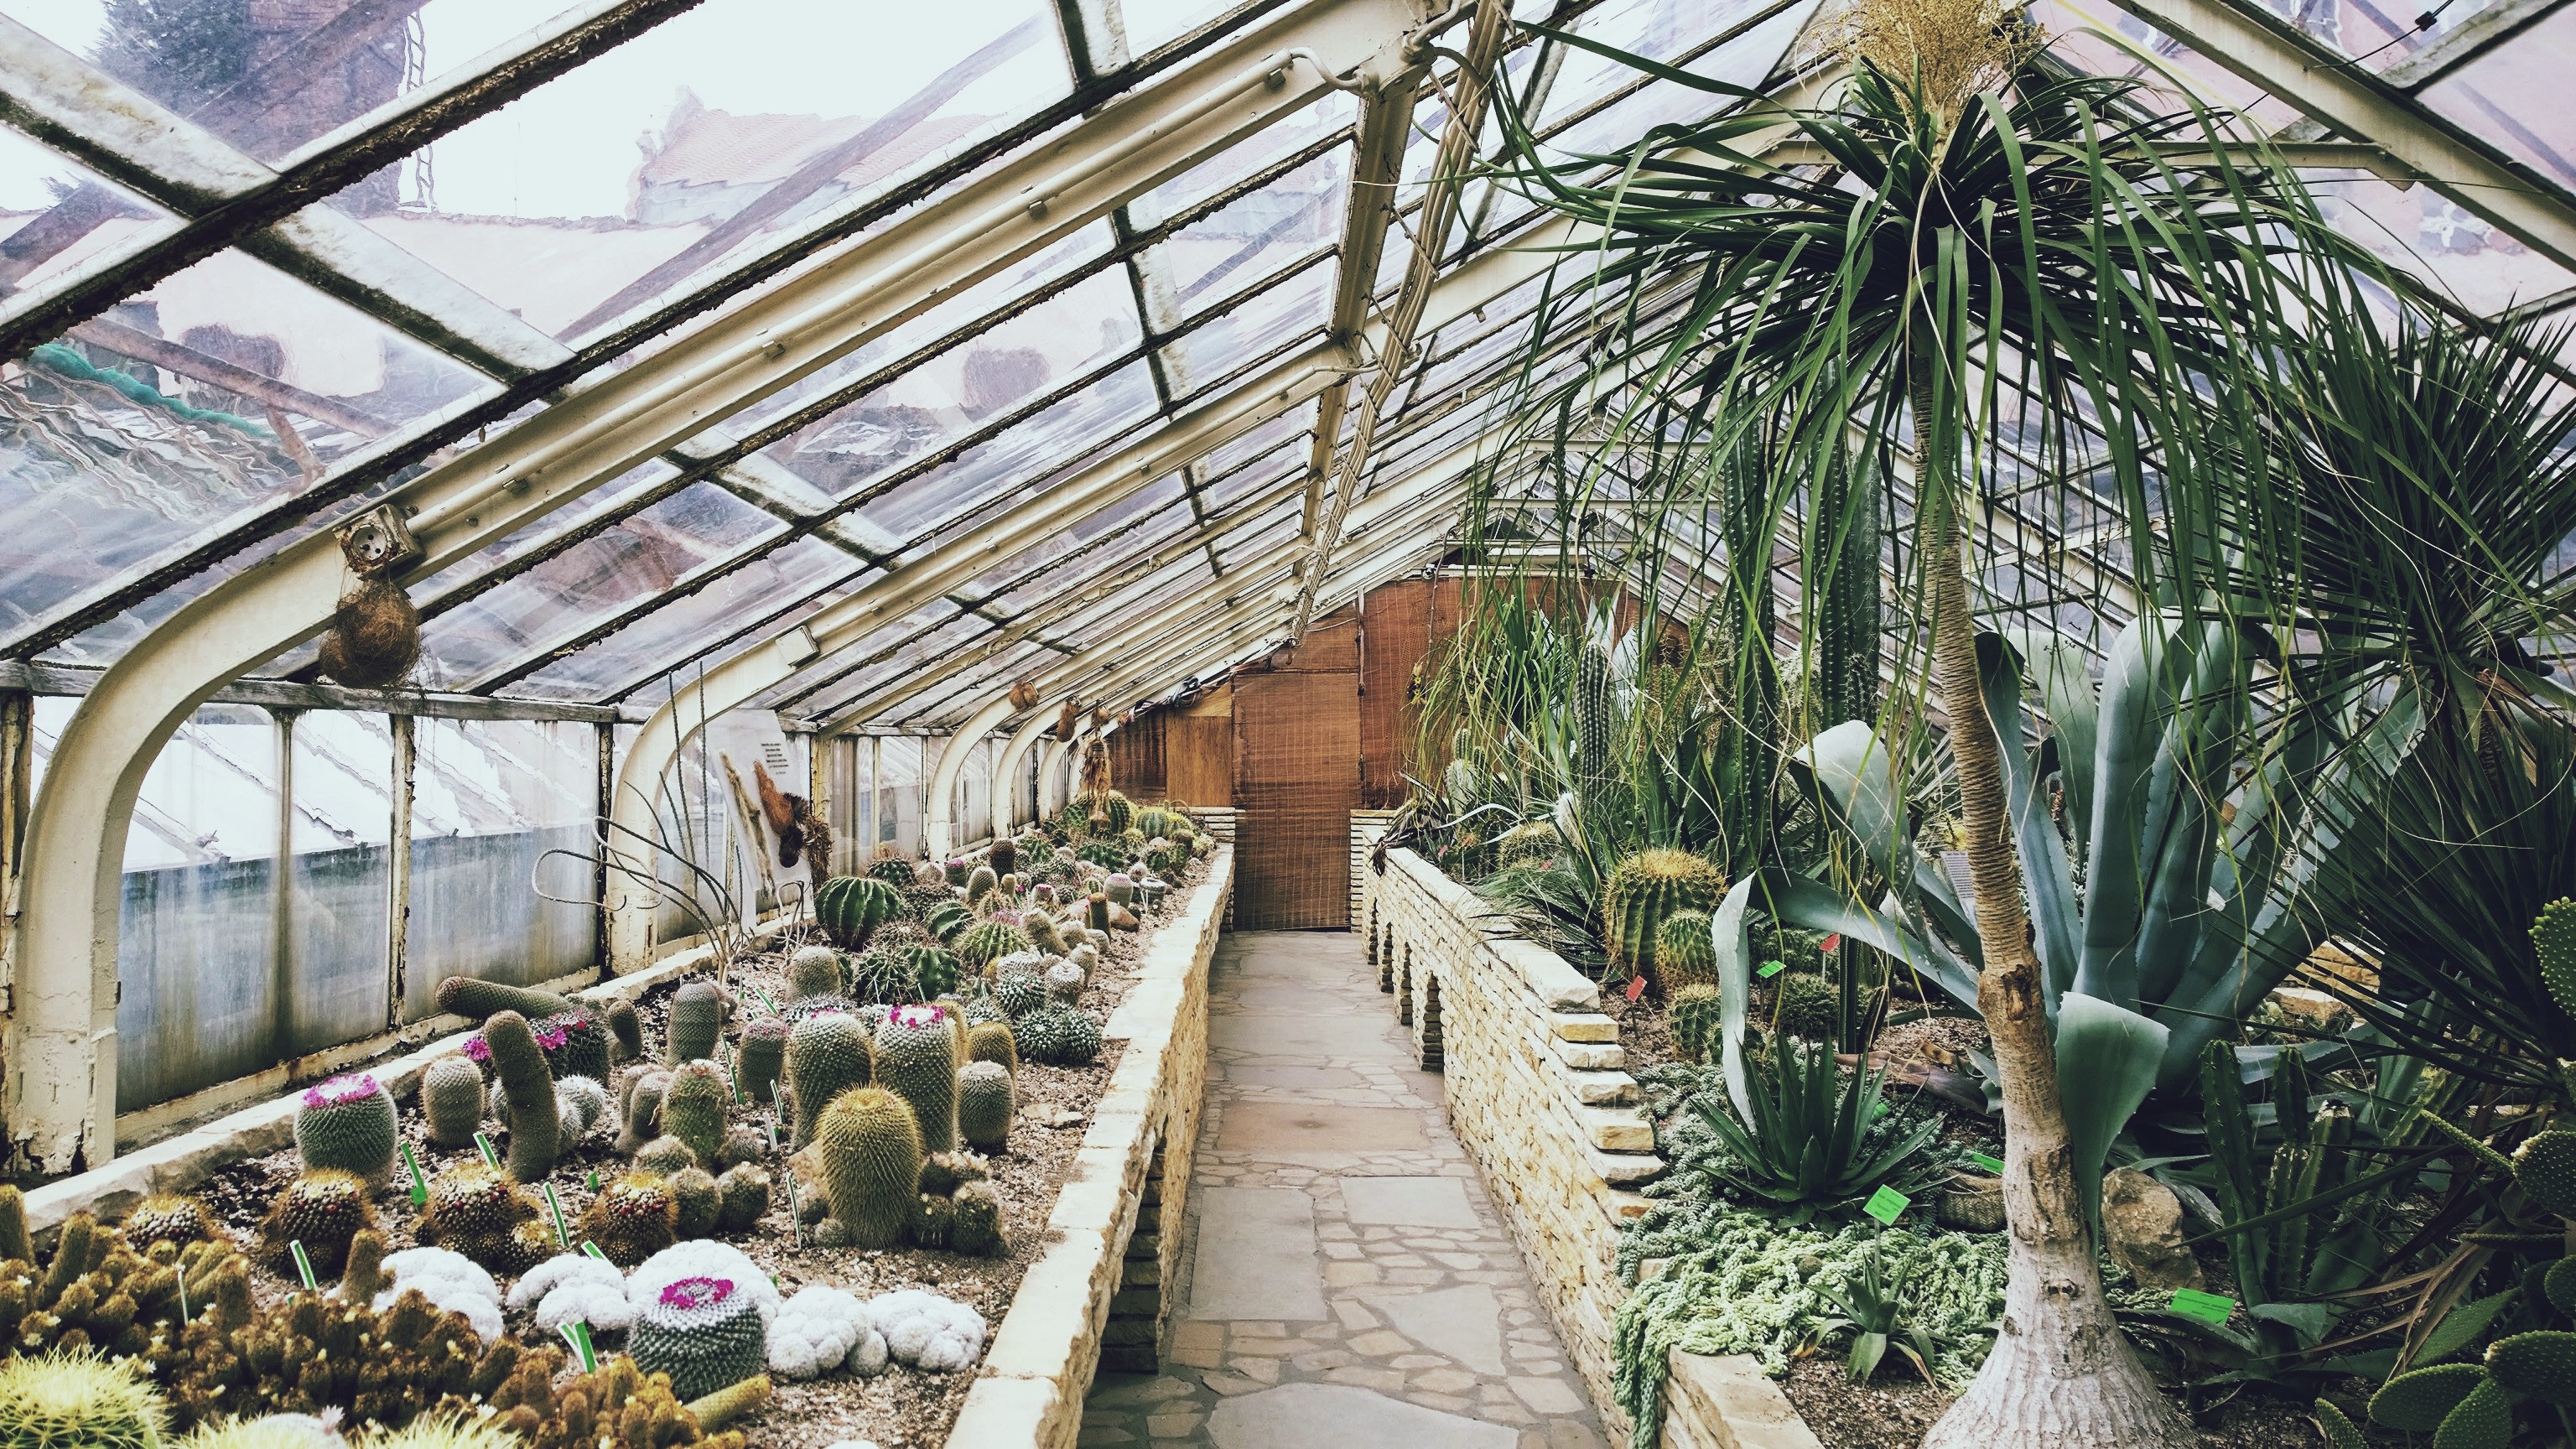
nature, growth, desert, flower, tool, dry, biology, care, botany, garden, cacti, greenhouse, plants, life, cultivation, botanical garden, succulents, hothouse, outdoor structure